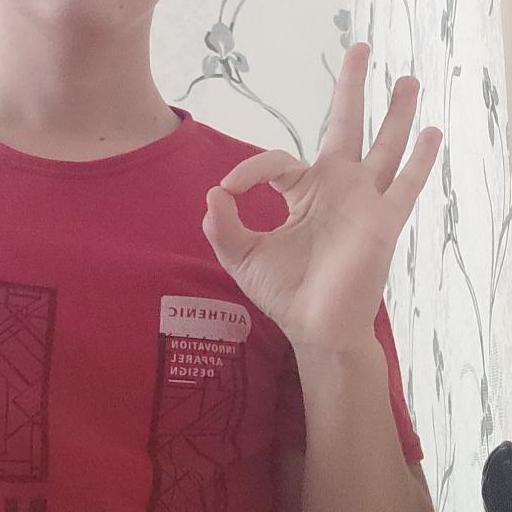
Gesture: ok